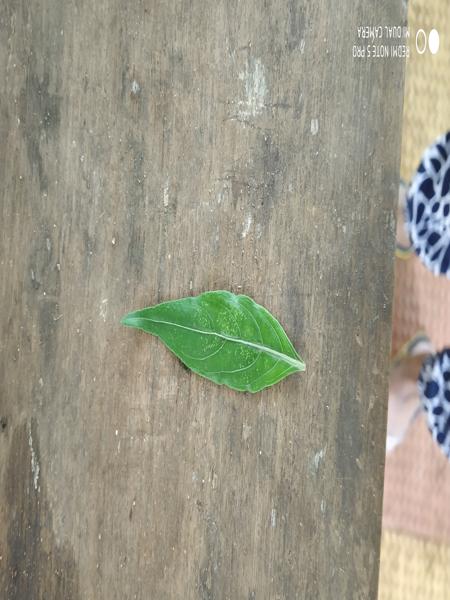
Plant: Nelavembu